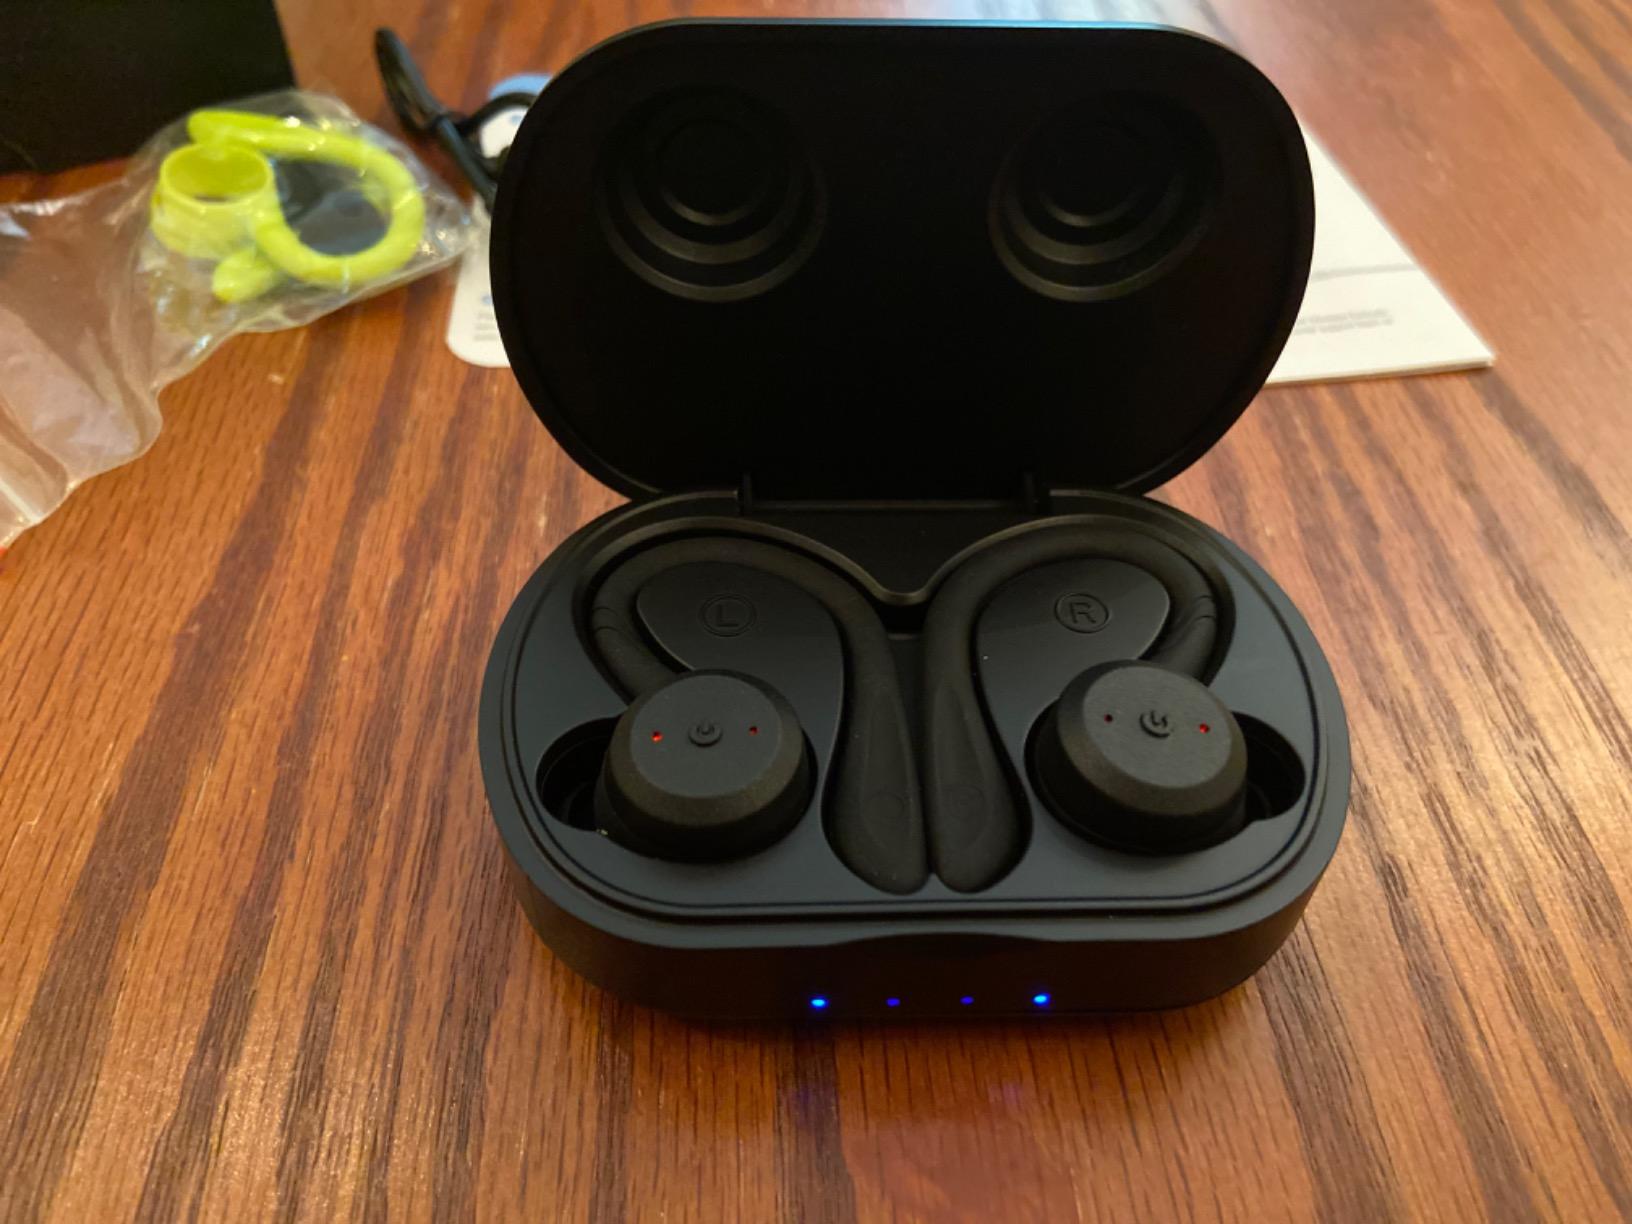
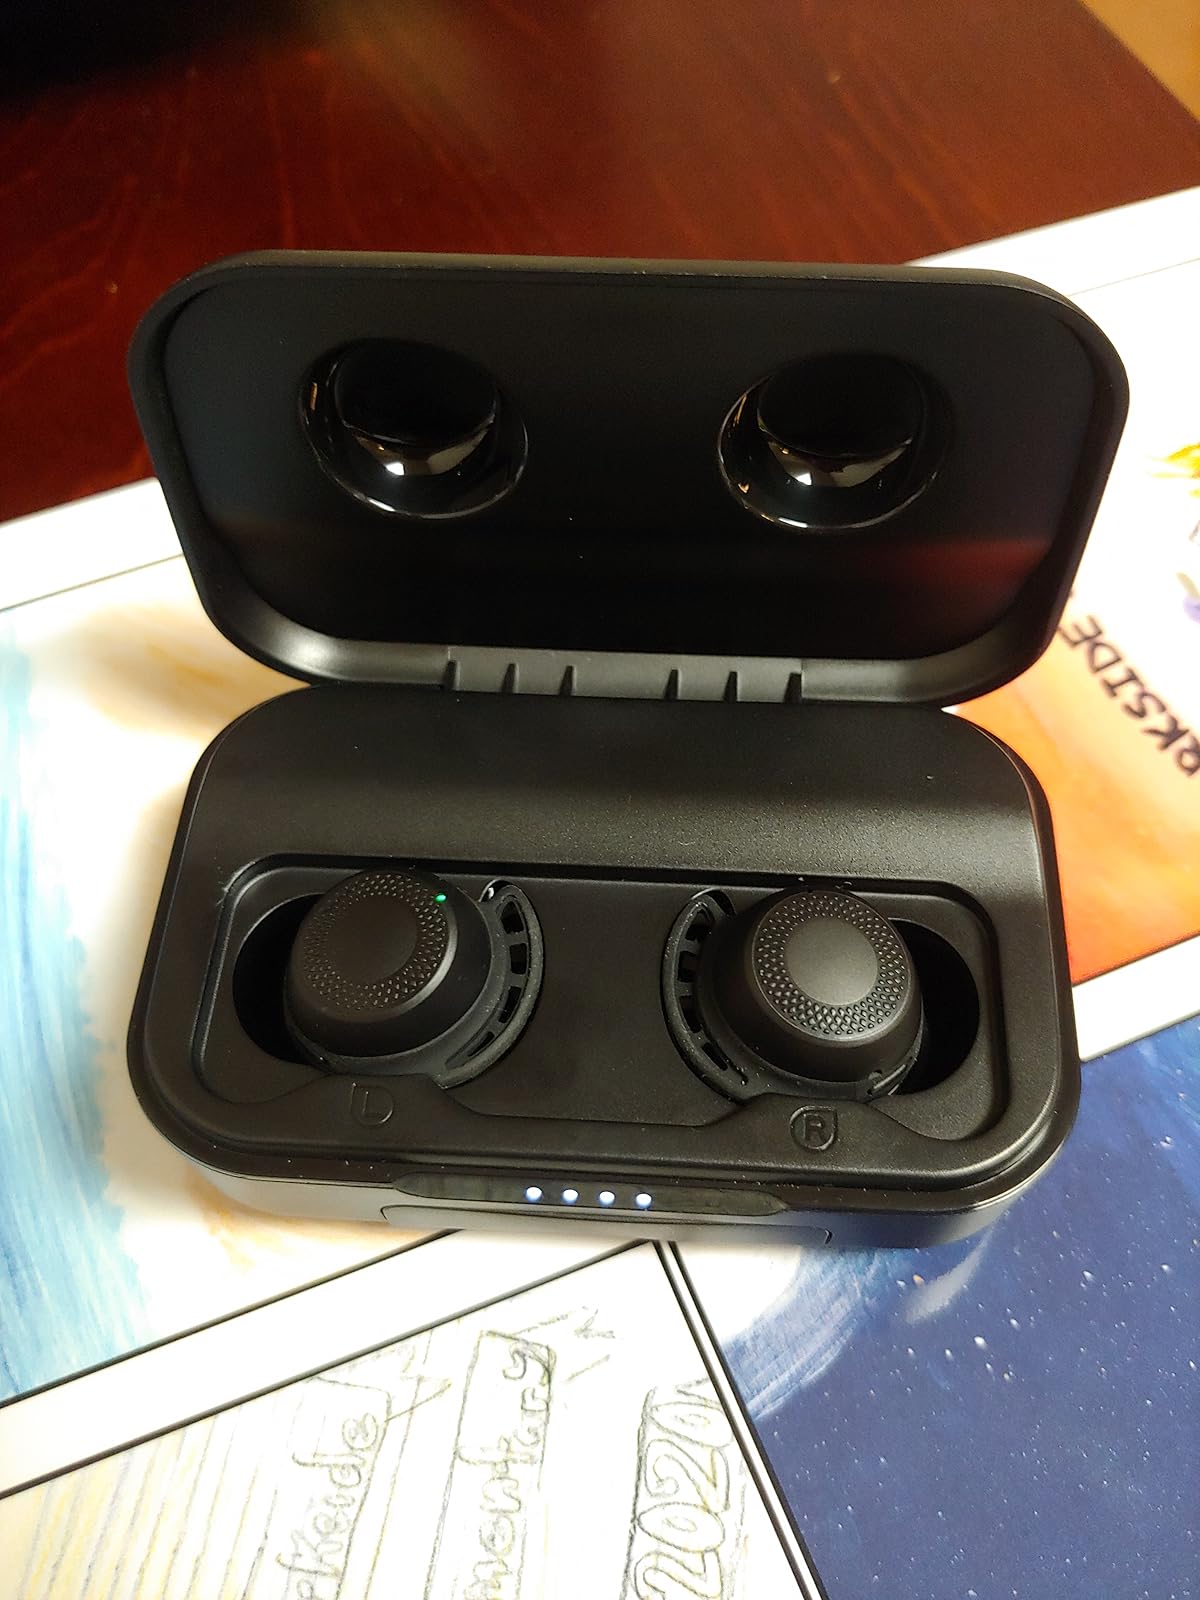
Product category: earbuds
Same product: no